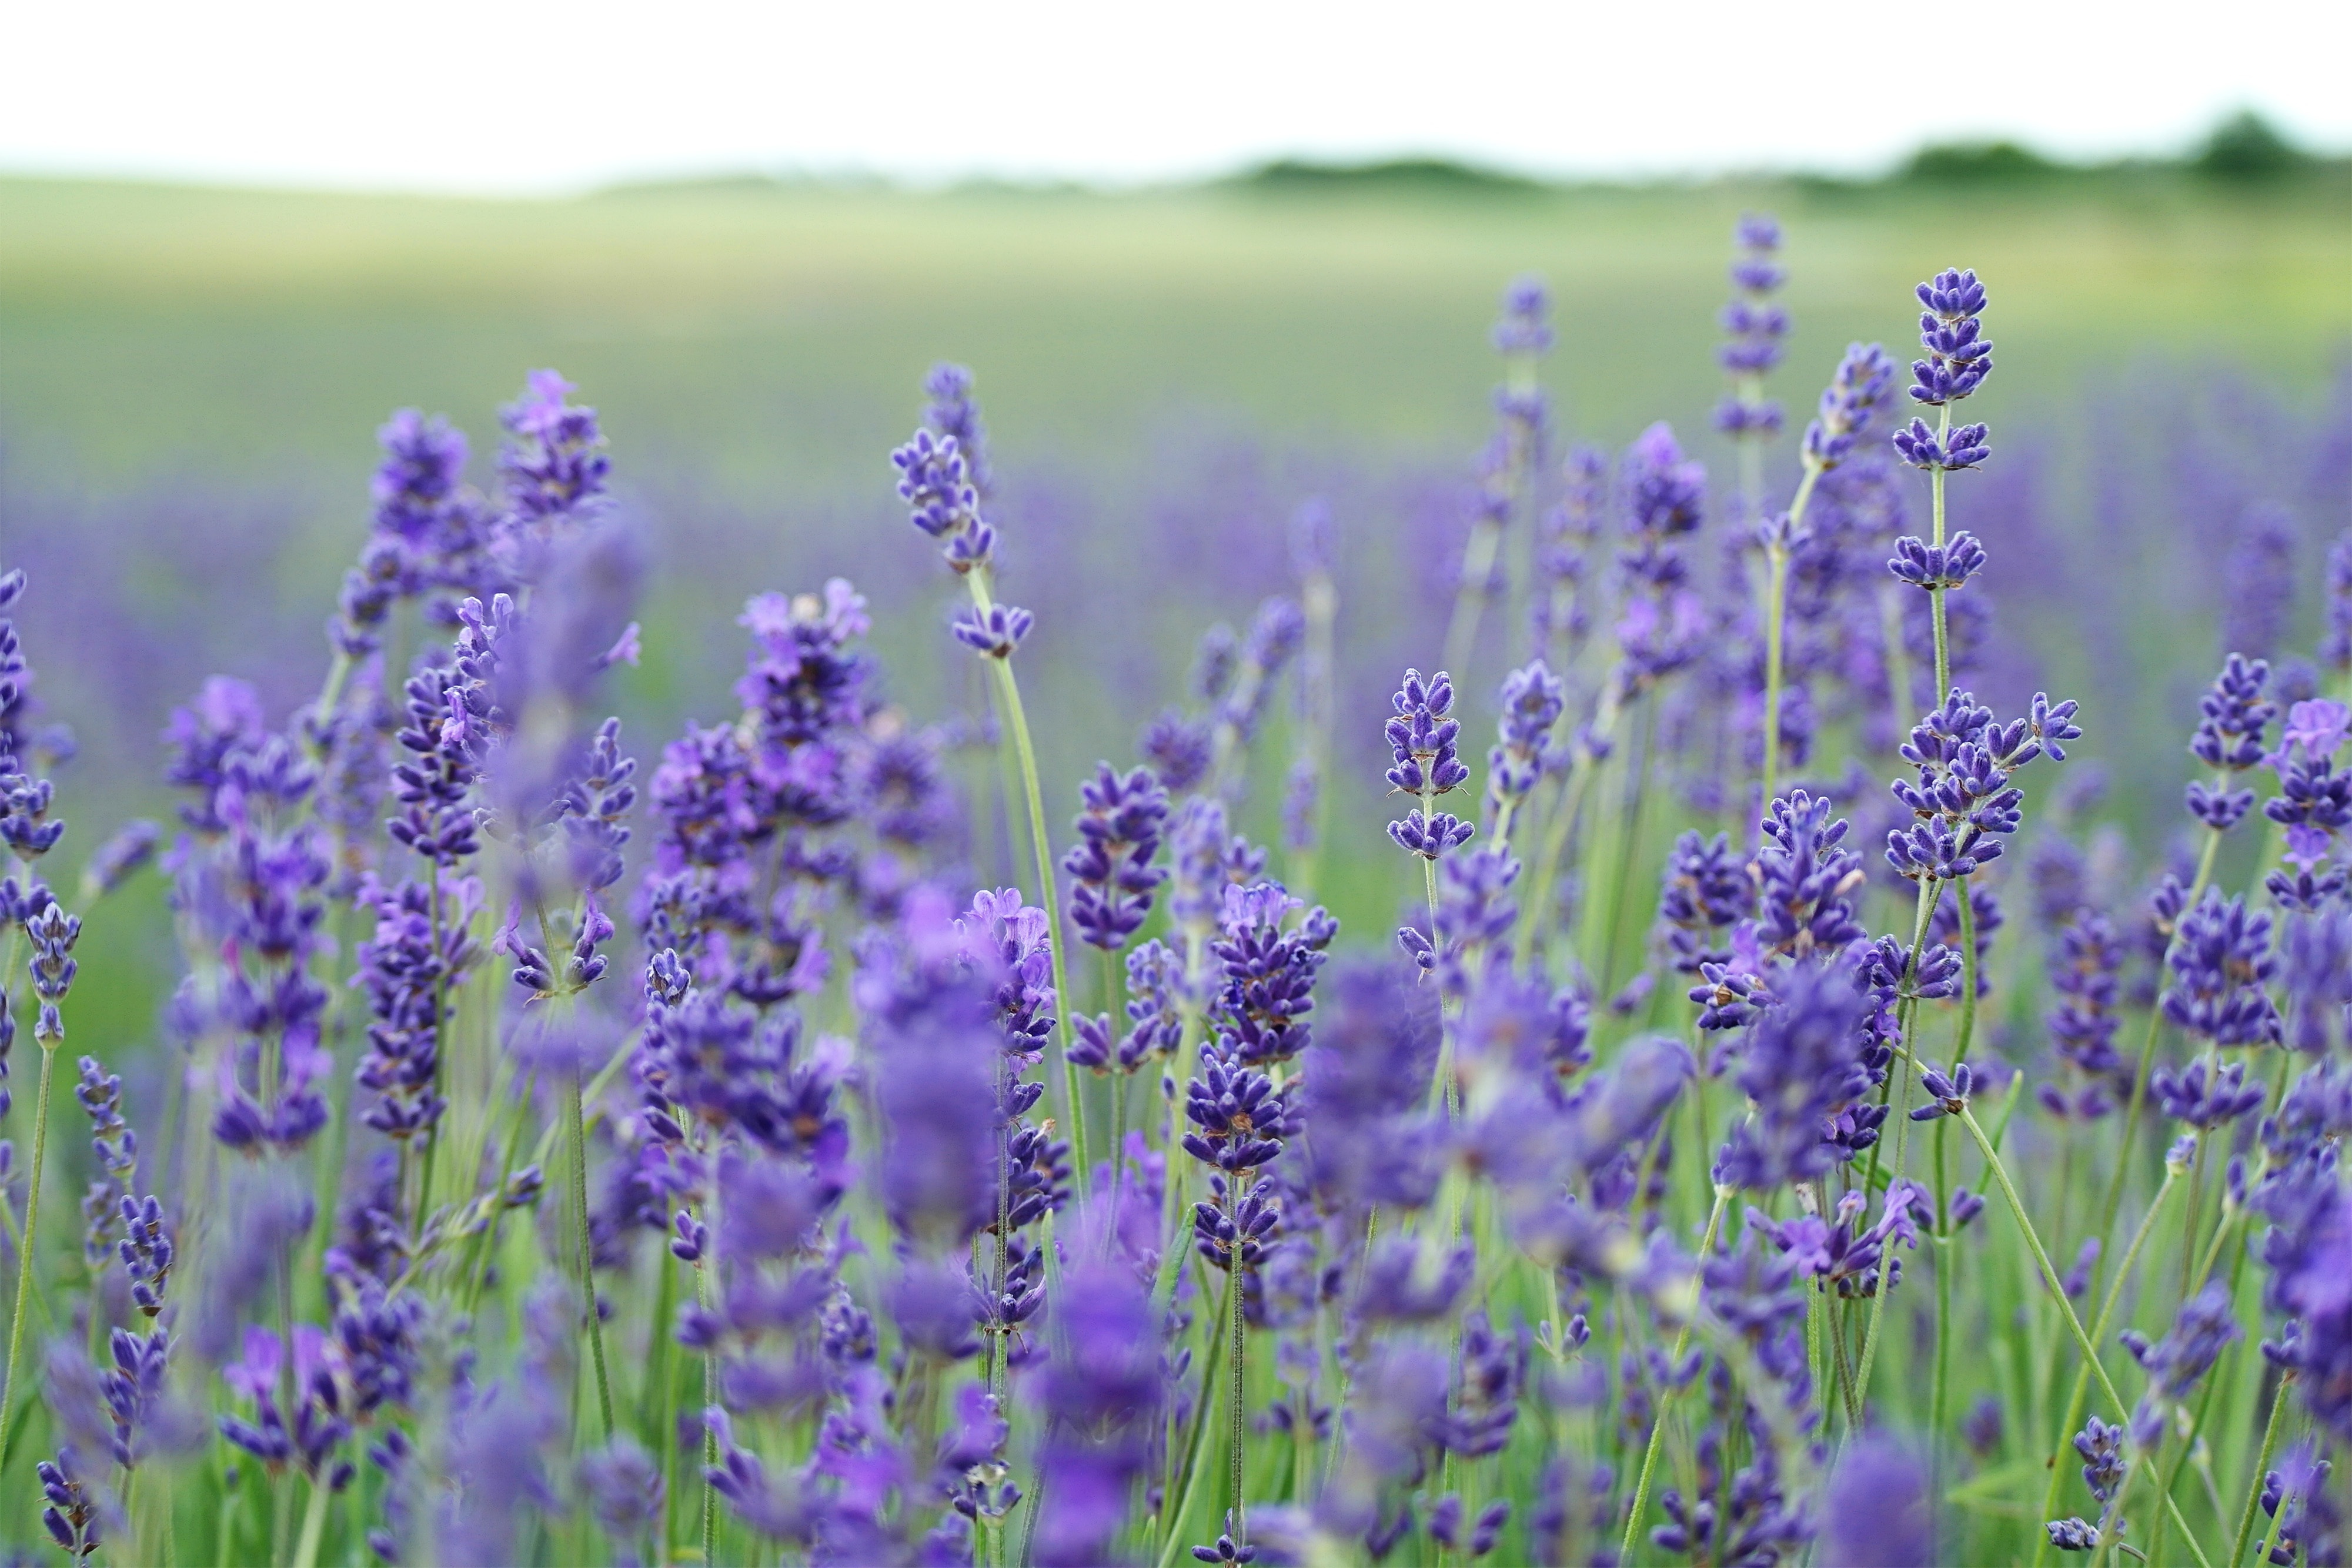
landscape, nature, grass, plant, field, meadow, prairie, countryside, flower, purple, aroma, rural, herb, scenic, flora, lavender, wildflower, outdoors, violet, lavender field, scent, fragrance, flowering plant, grass family, land plant, english lavender, french lavender, hyssopus